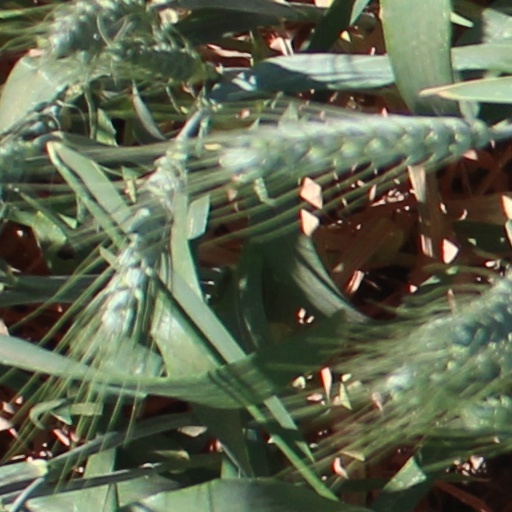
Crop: wheat